Jane Heathcote-Drummond-Willoughby, 28th Baroness Willoughby de Eresby

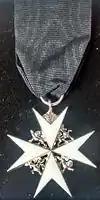
OStJ insignia

Nancy Jane Marie Heathcote-Drummond-Willoughby, 28th Baroness Willoughby de Eresby (born 1 December 1934), is a British aristocratic landowner related to the Astor family and former member of the House of Lords.